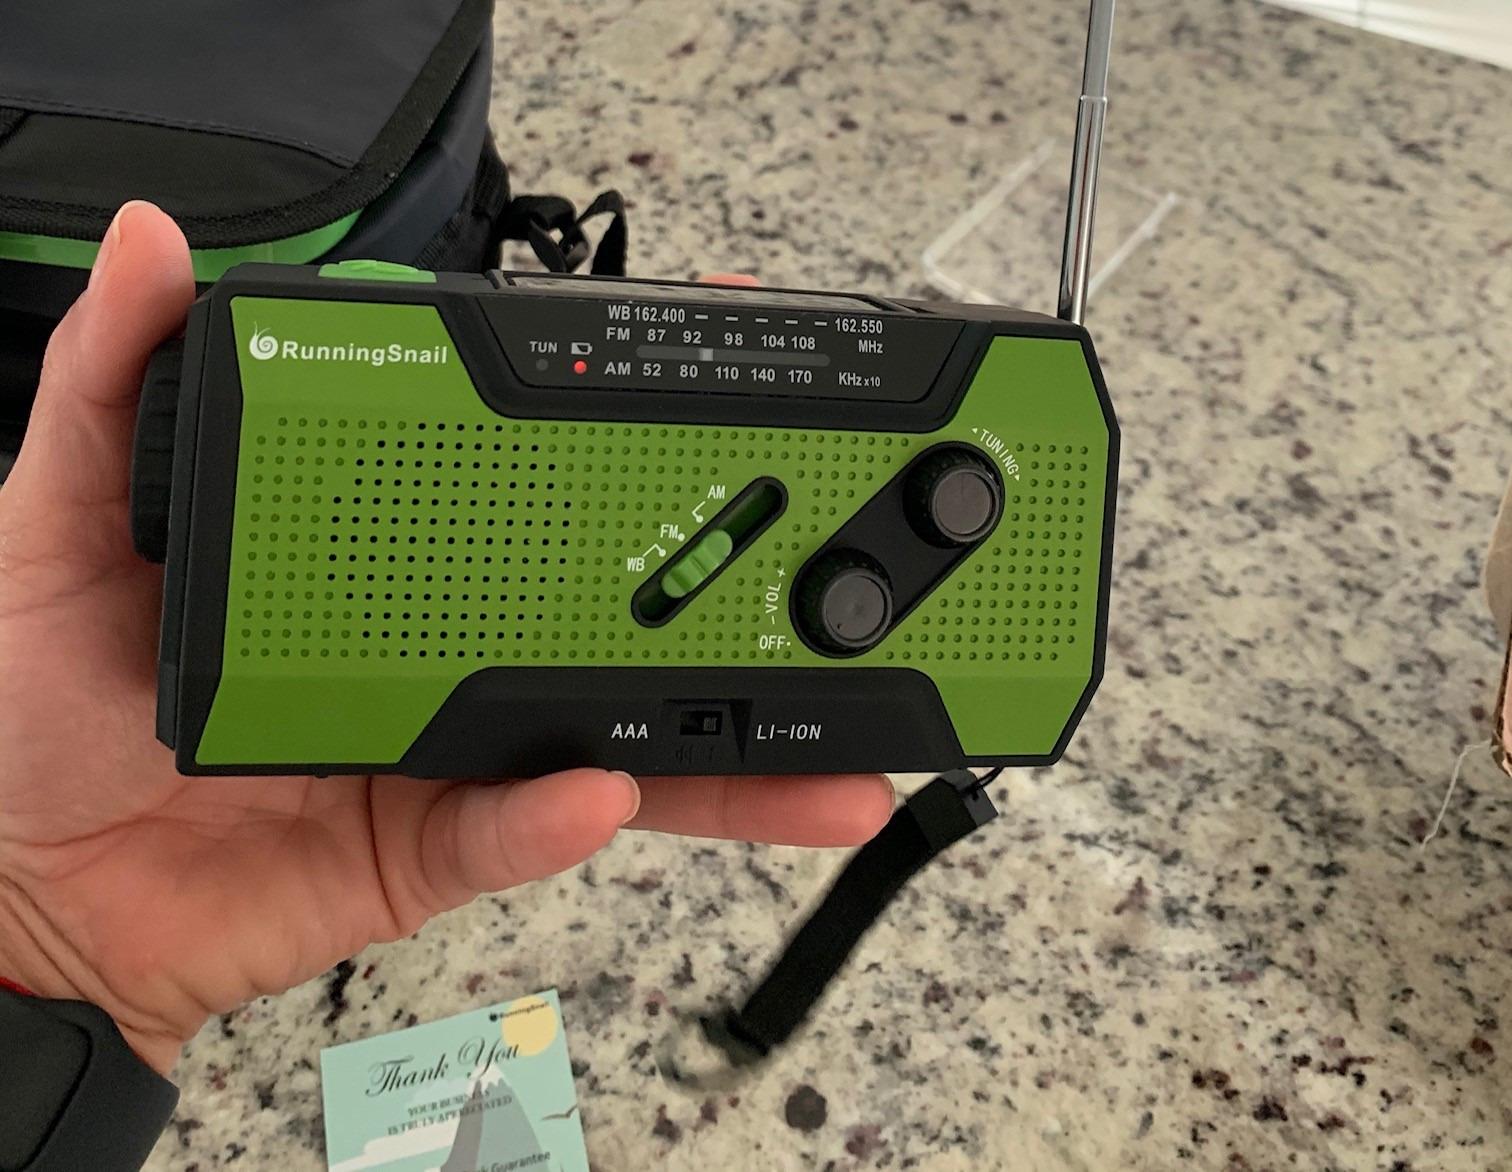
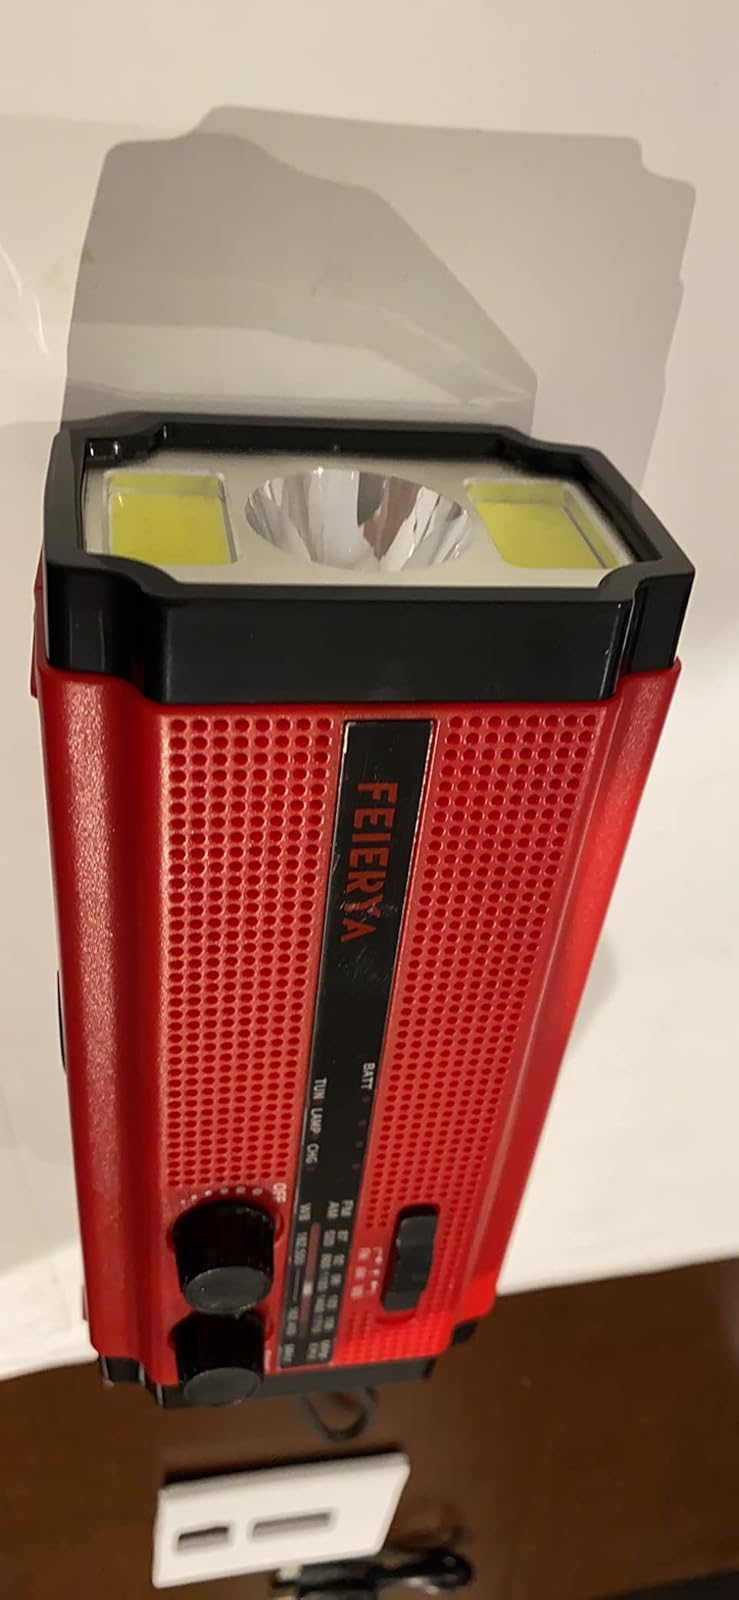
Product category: radio
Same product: no